Billy Kenny (footballer, born 1973)

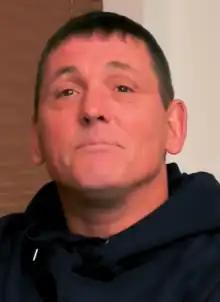
Kenny in 2021

William Aidan Kenny (born 19 September 1973) is an English former professional footballer who played as a midfielder for Everton and Oldham Athletic, making a total of 21 appearances in the Football League. Kenny retired from professional football at the age of just 21.